Thomas Macnamara Russell

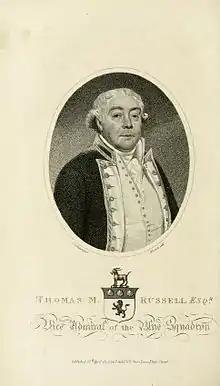

Vice-Admiral Thomas Macnamara Russell (died 22 July 1824) was a Royal Navy officer who served in the American War of Independence and French Revolutionary and Napoleonic Wars. Russell is best remembered for his command of a squadron in the North Sea when he took possession of Heligoland after Denmark came into the war on the side of the French in 1809. His career was also notable due to the single-ship action fought between the 20-gun HMS "Hussar" and the 32-gun French frigate "Sybille" in which he captured the French frigate despite her superior number of men and guns.